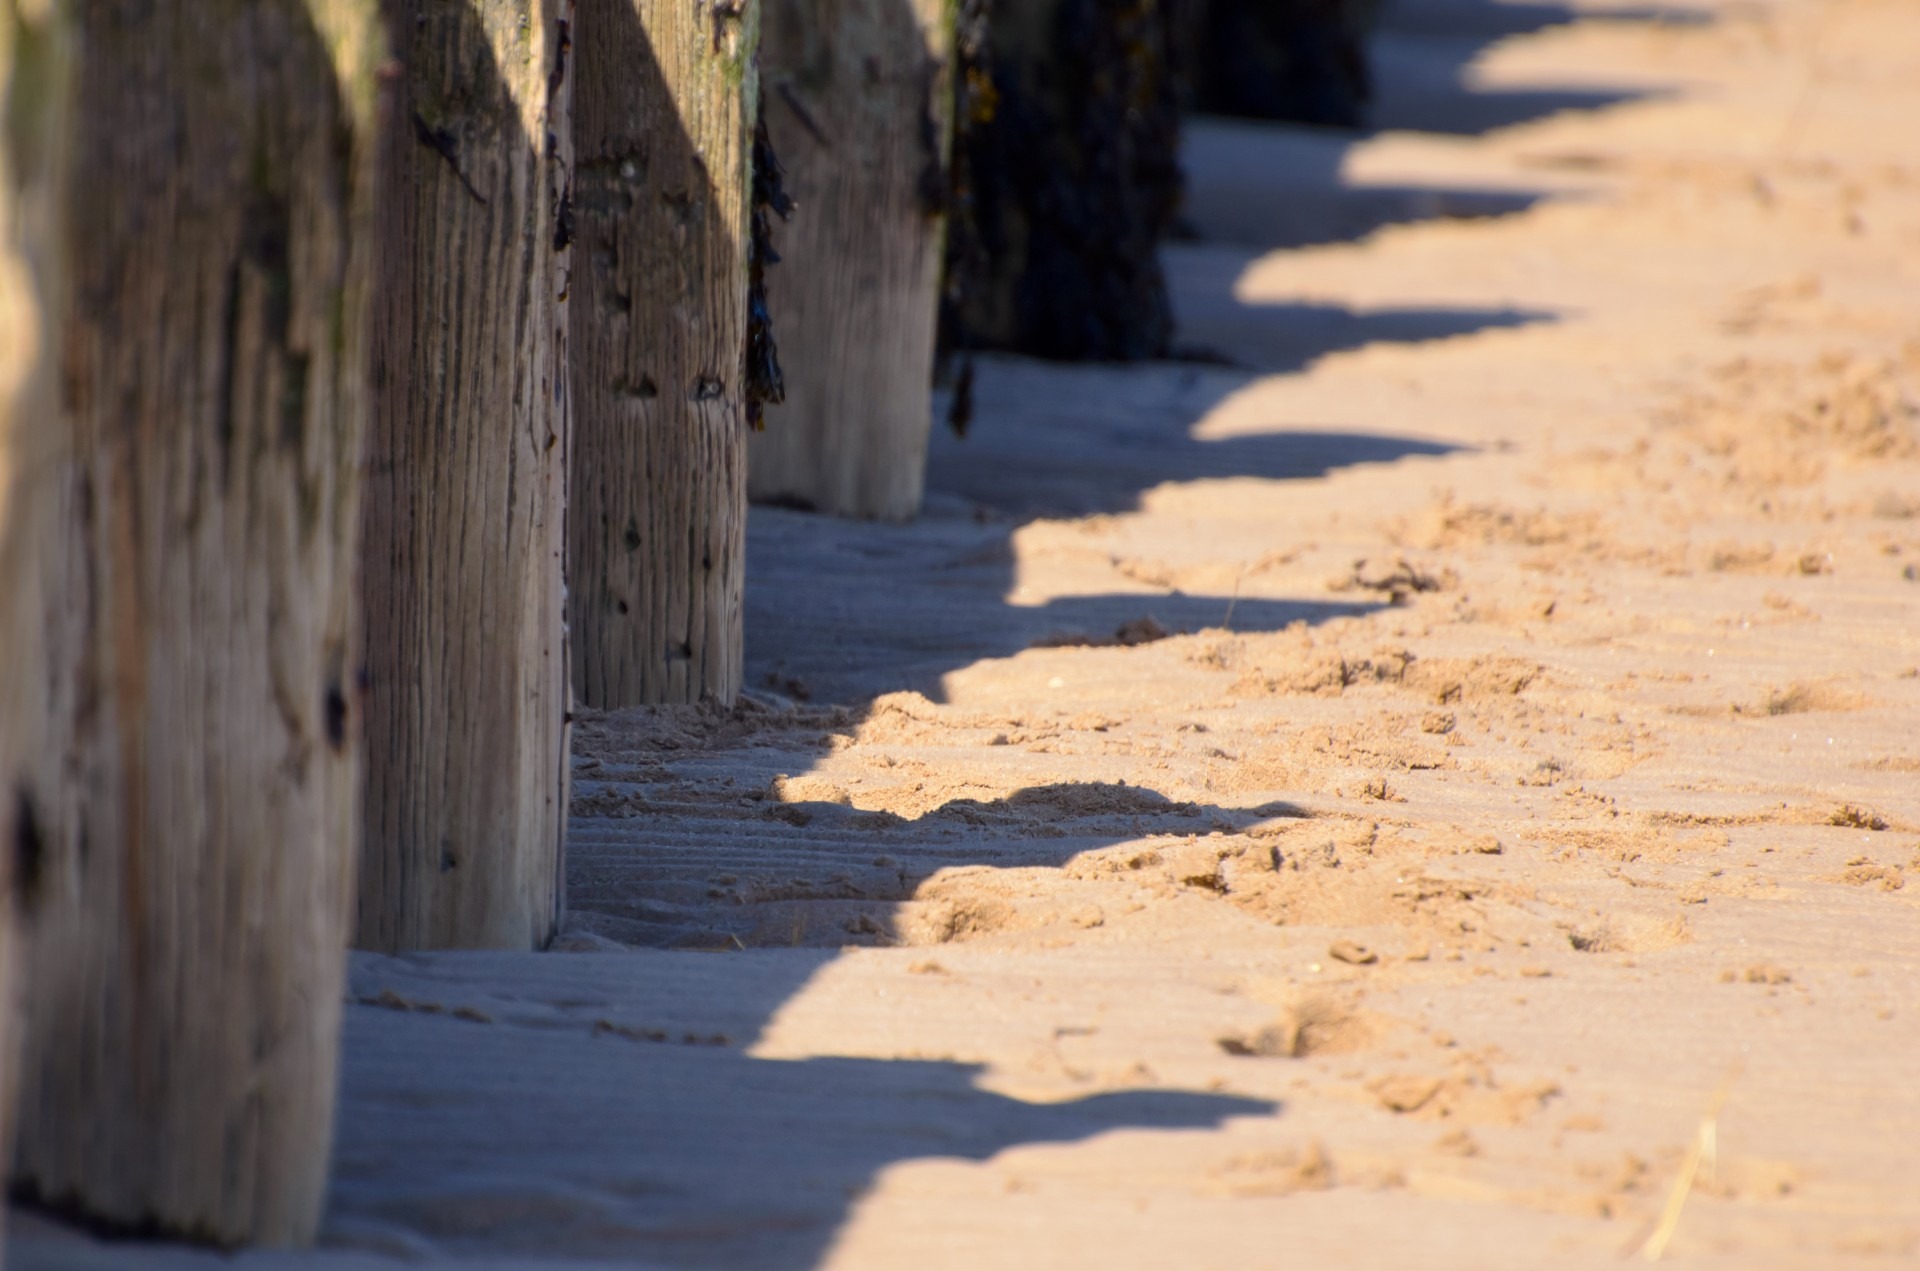
beach, sea, tree, sand, rock, winter, wood, sunlight, wall, macro, shadow, holiday, blue, yellow, material, relaxation, temple, pillars, sun shades